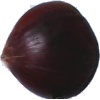
Label: chestnut